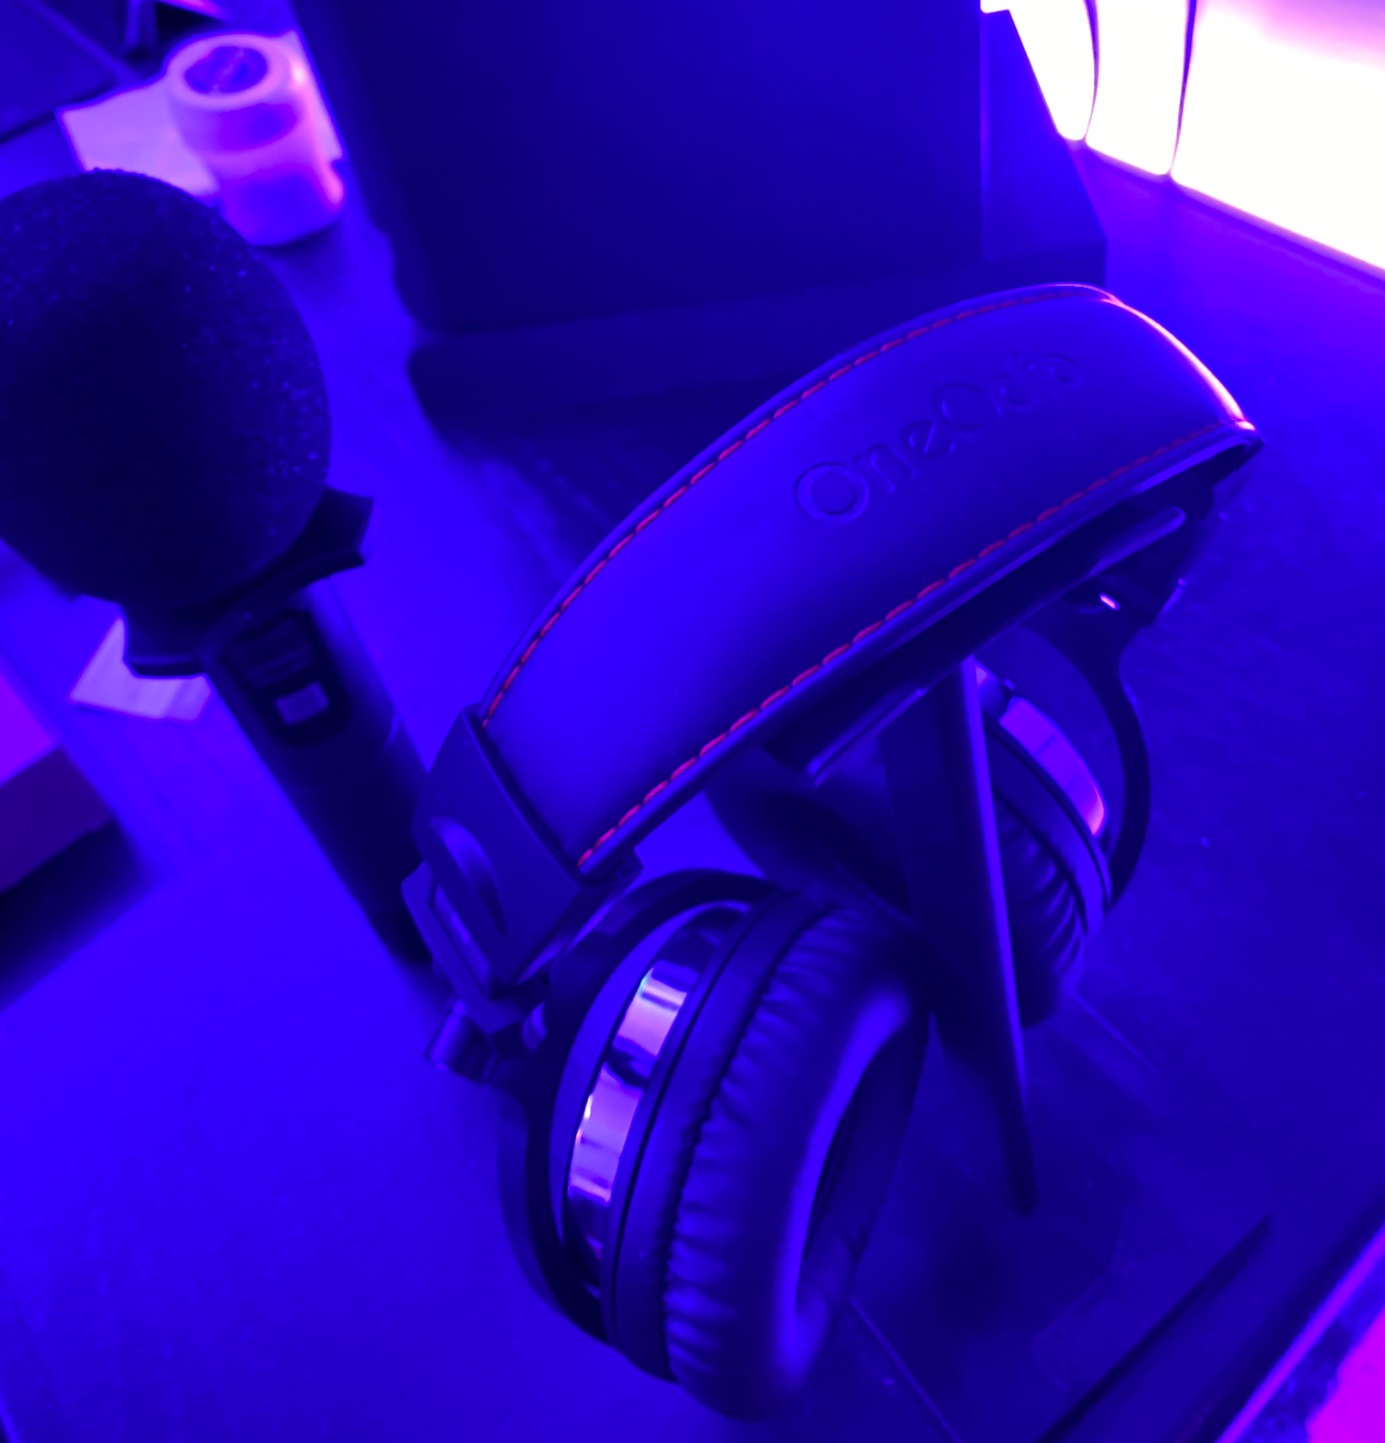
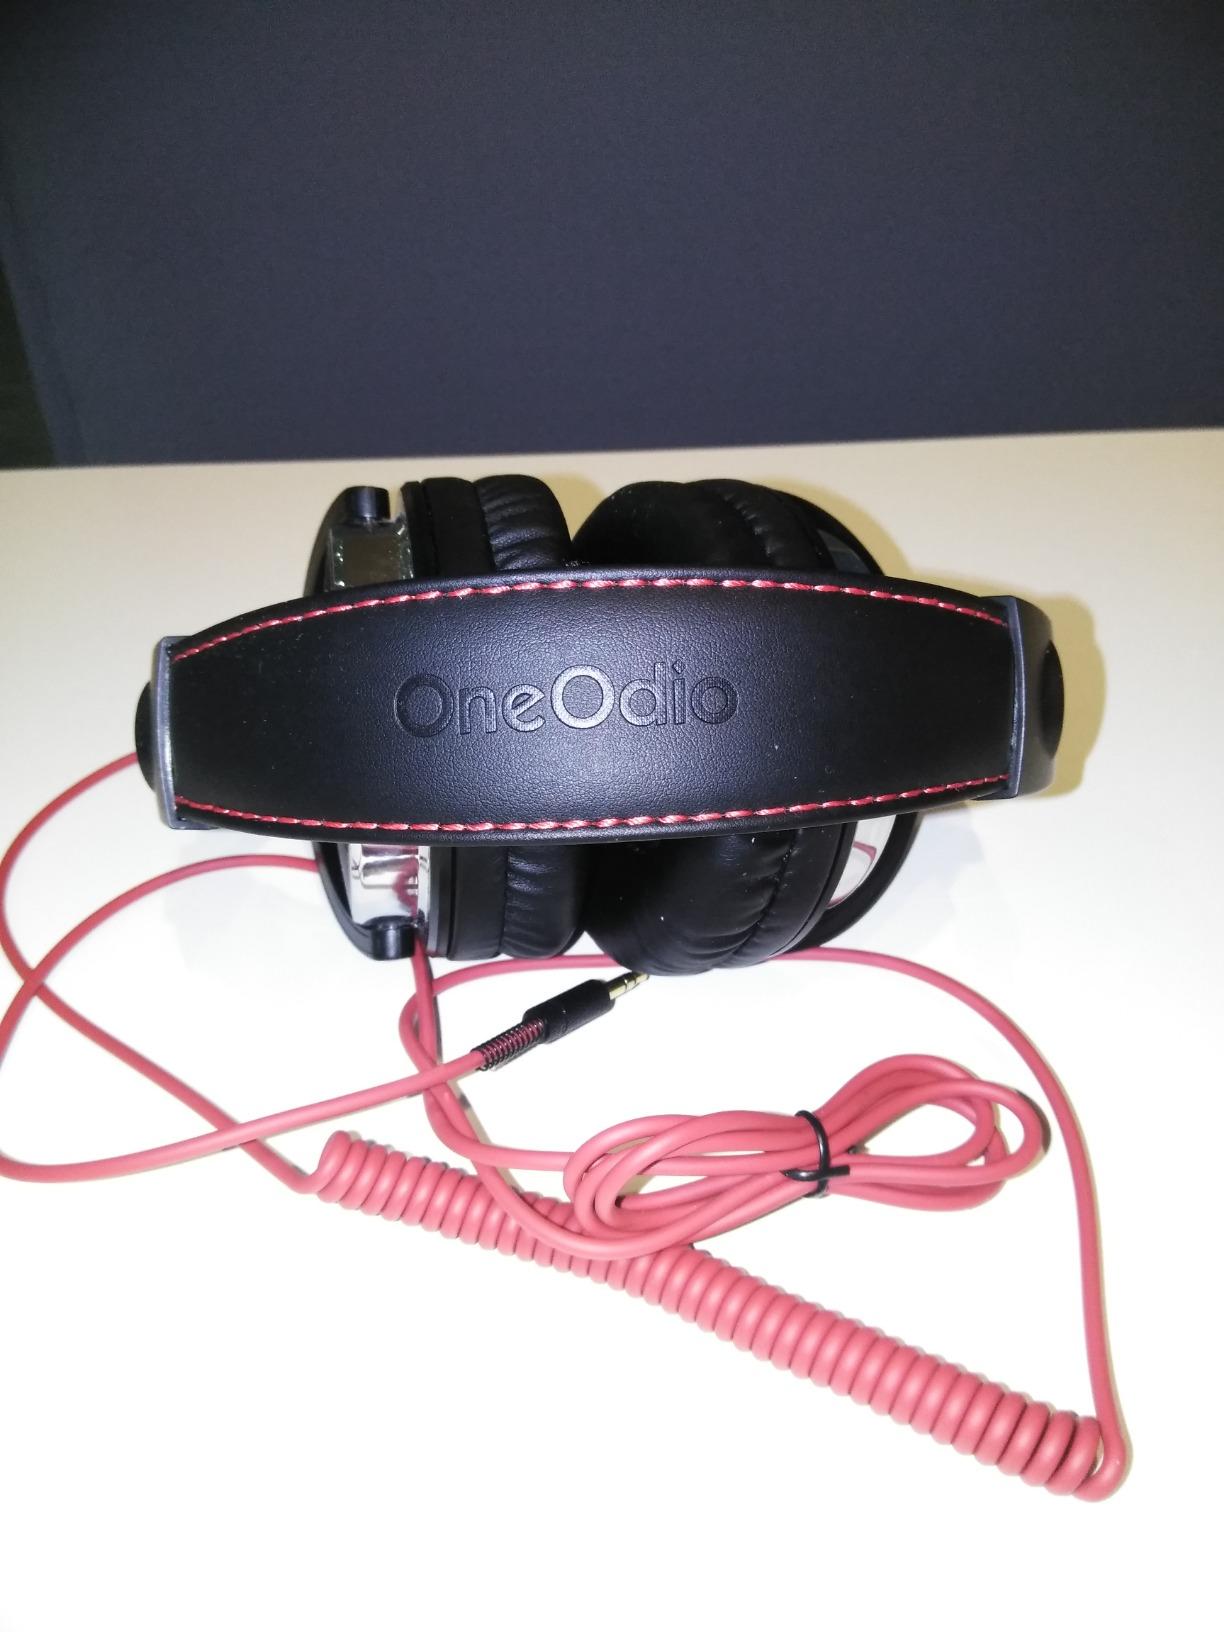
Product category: headphones
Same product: yes